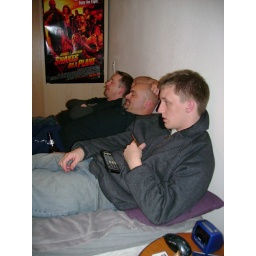
3 monkeys drinking in bed